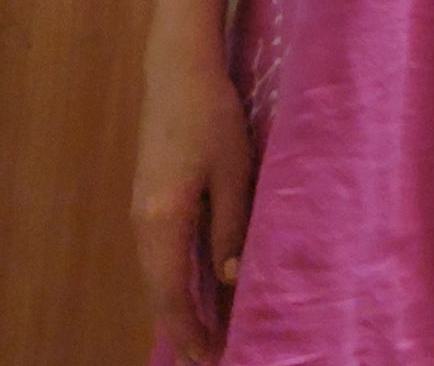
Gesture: no_gesture